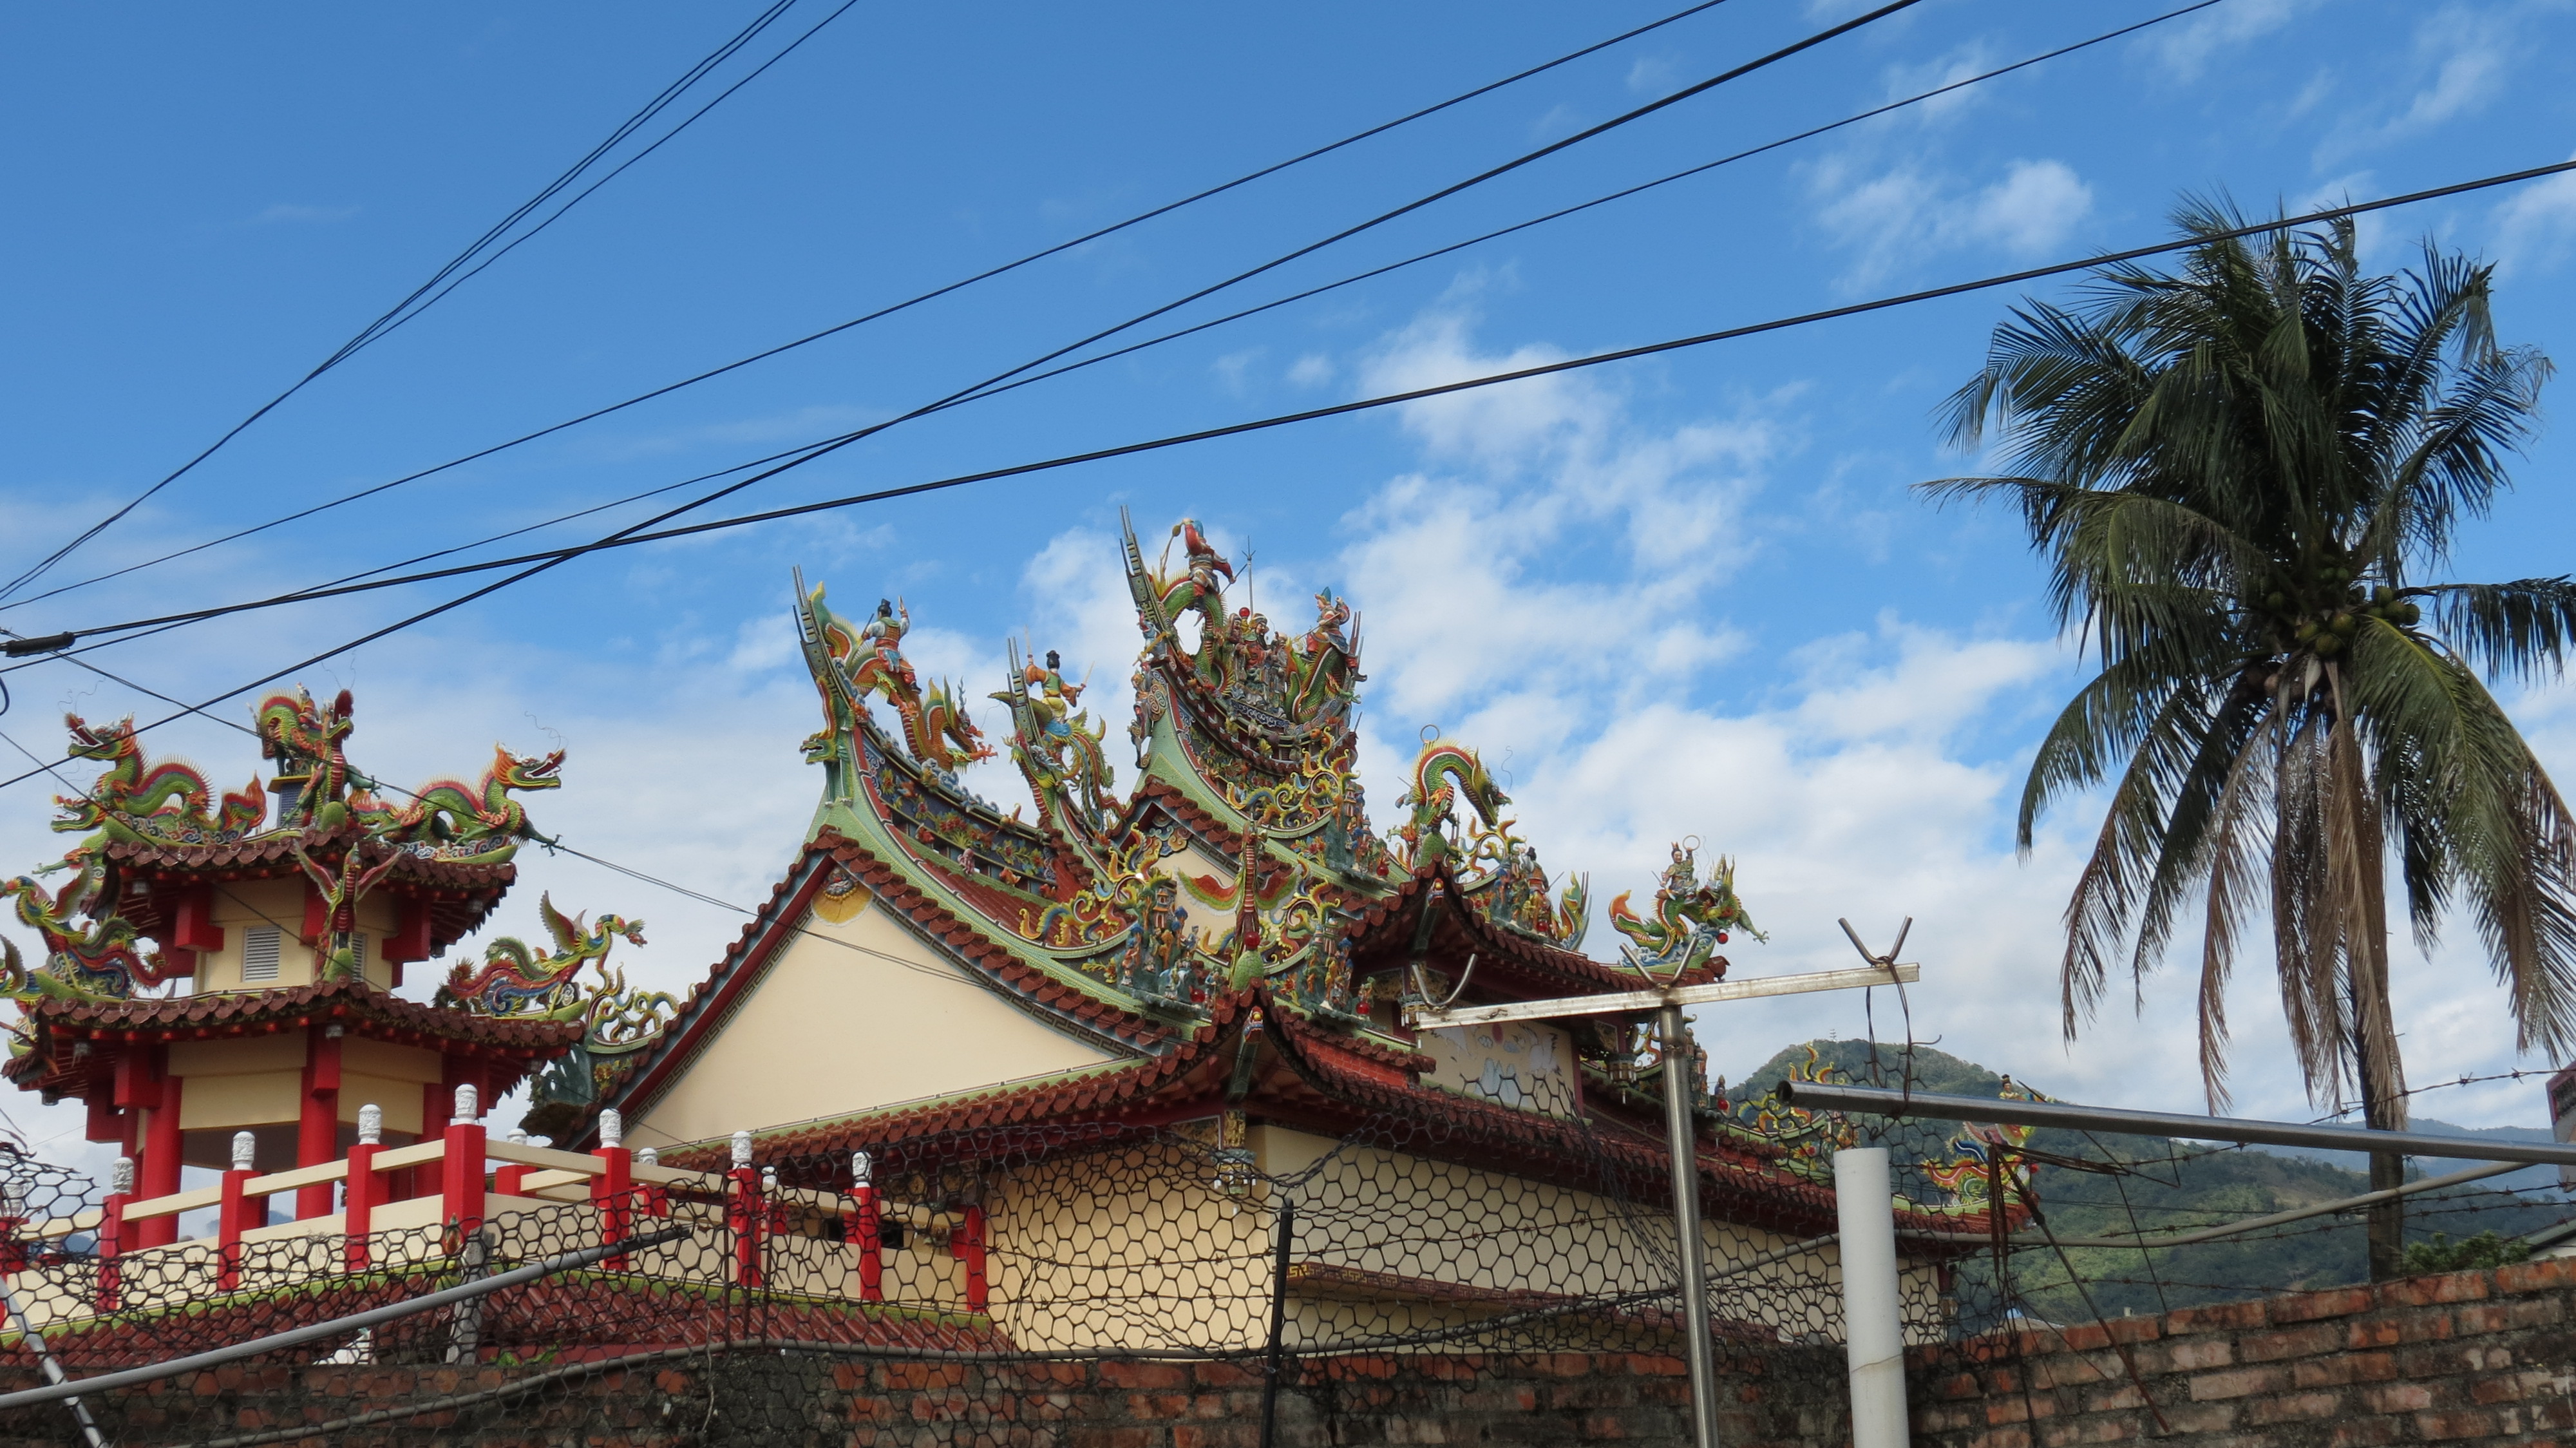
nature, coconut, tree, temple, wire, pole, cloud, sky, light, wall, tube, mountain, culture, architecture, chinese, brick, green, dragon, art, building, statue, immortal, red, color, colorful, plant, roof, tourist attraction, house, outdoor structure, place of worship, shrine, facade